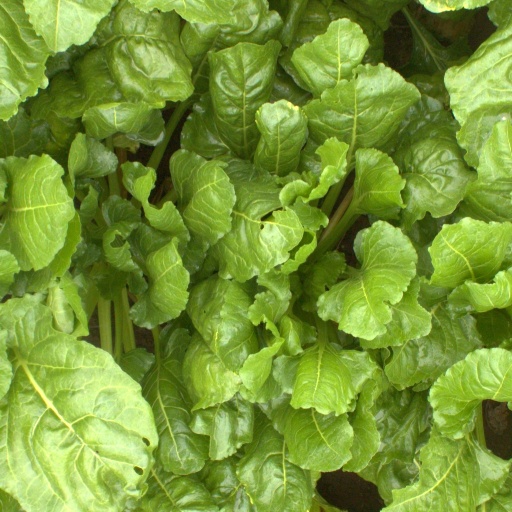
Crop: sugar beet